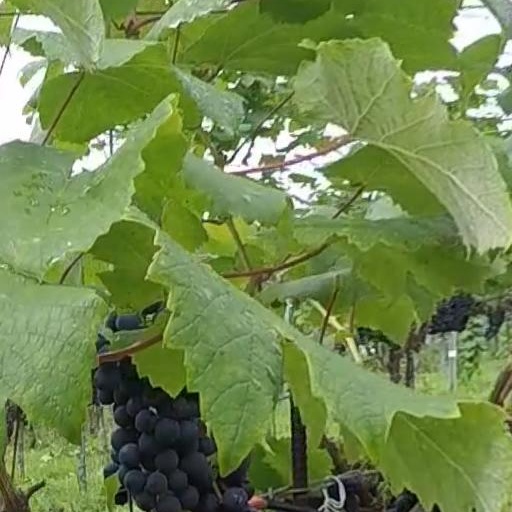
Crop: grape